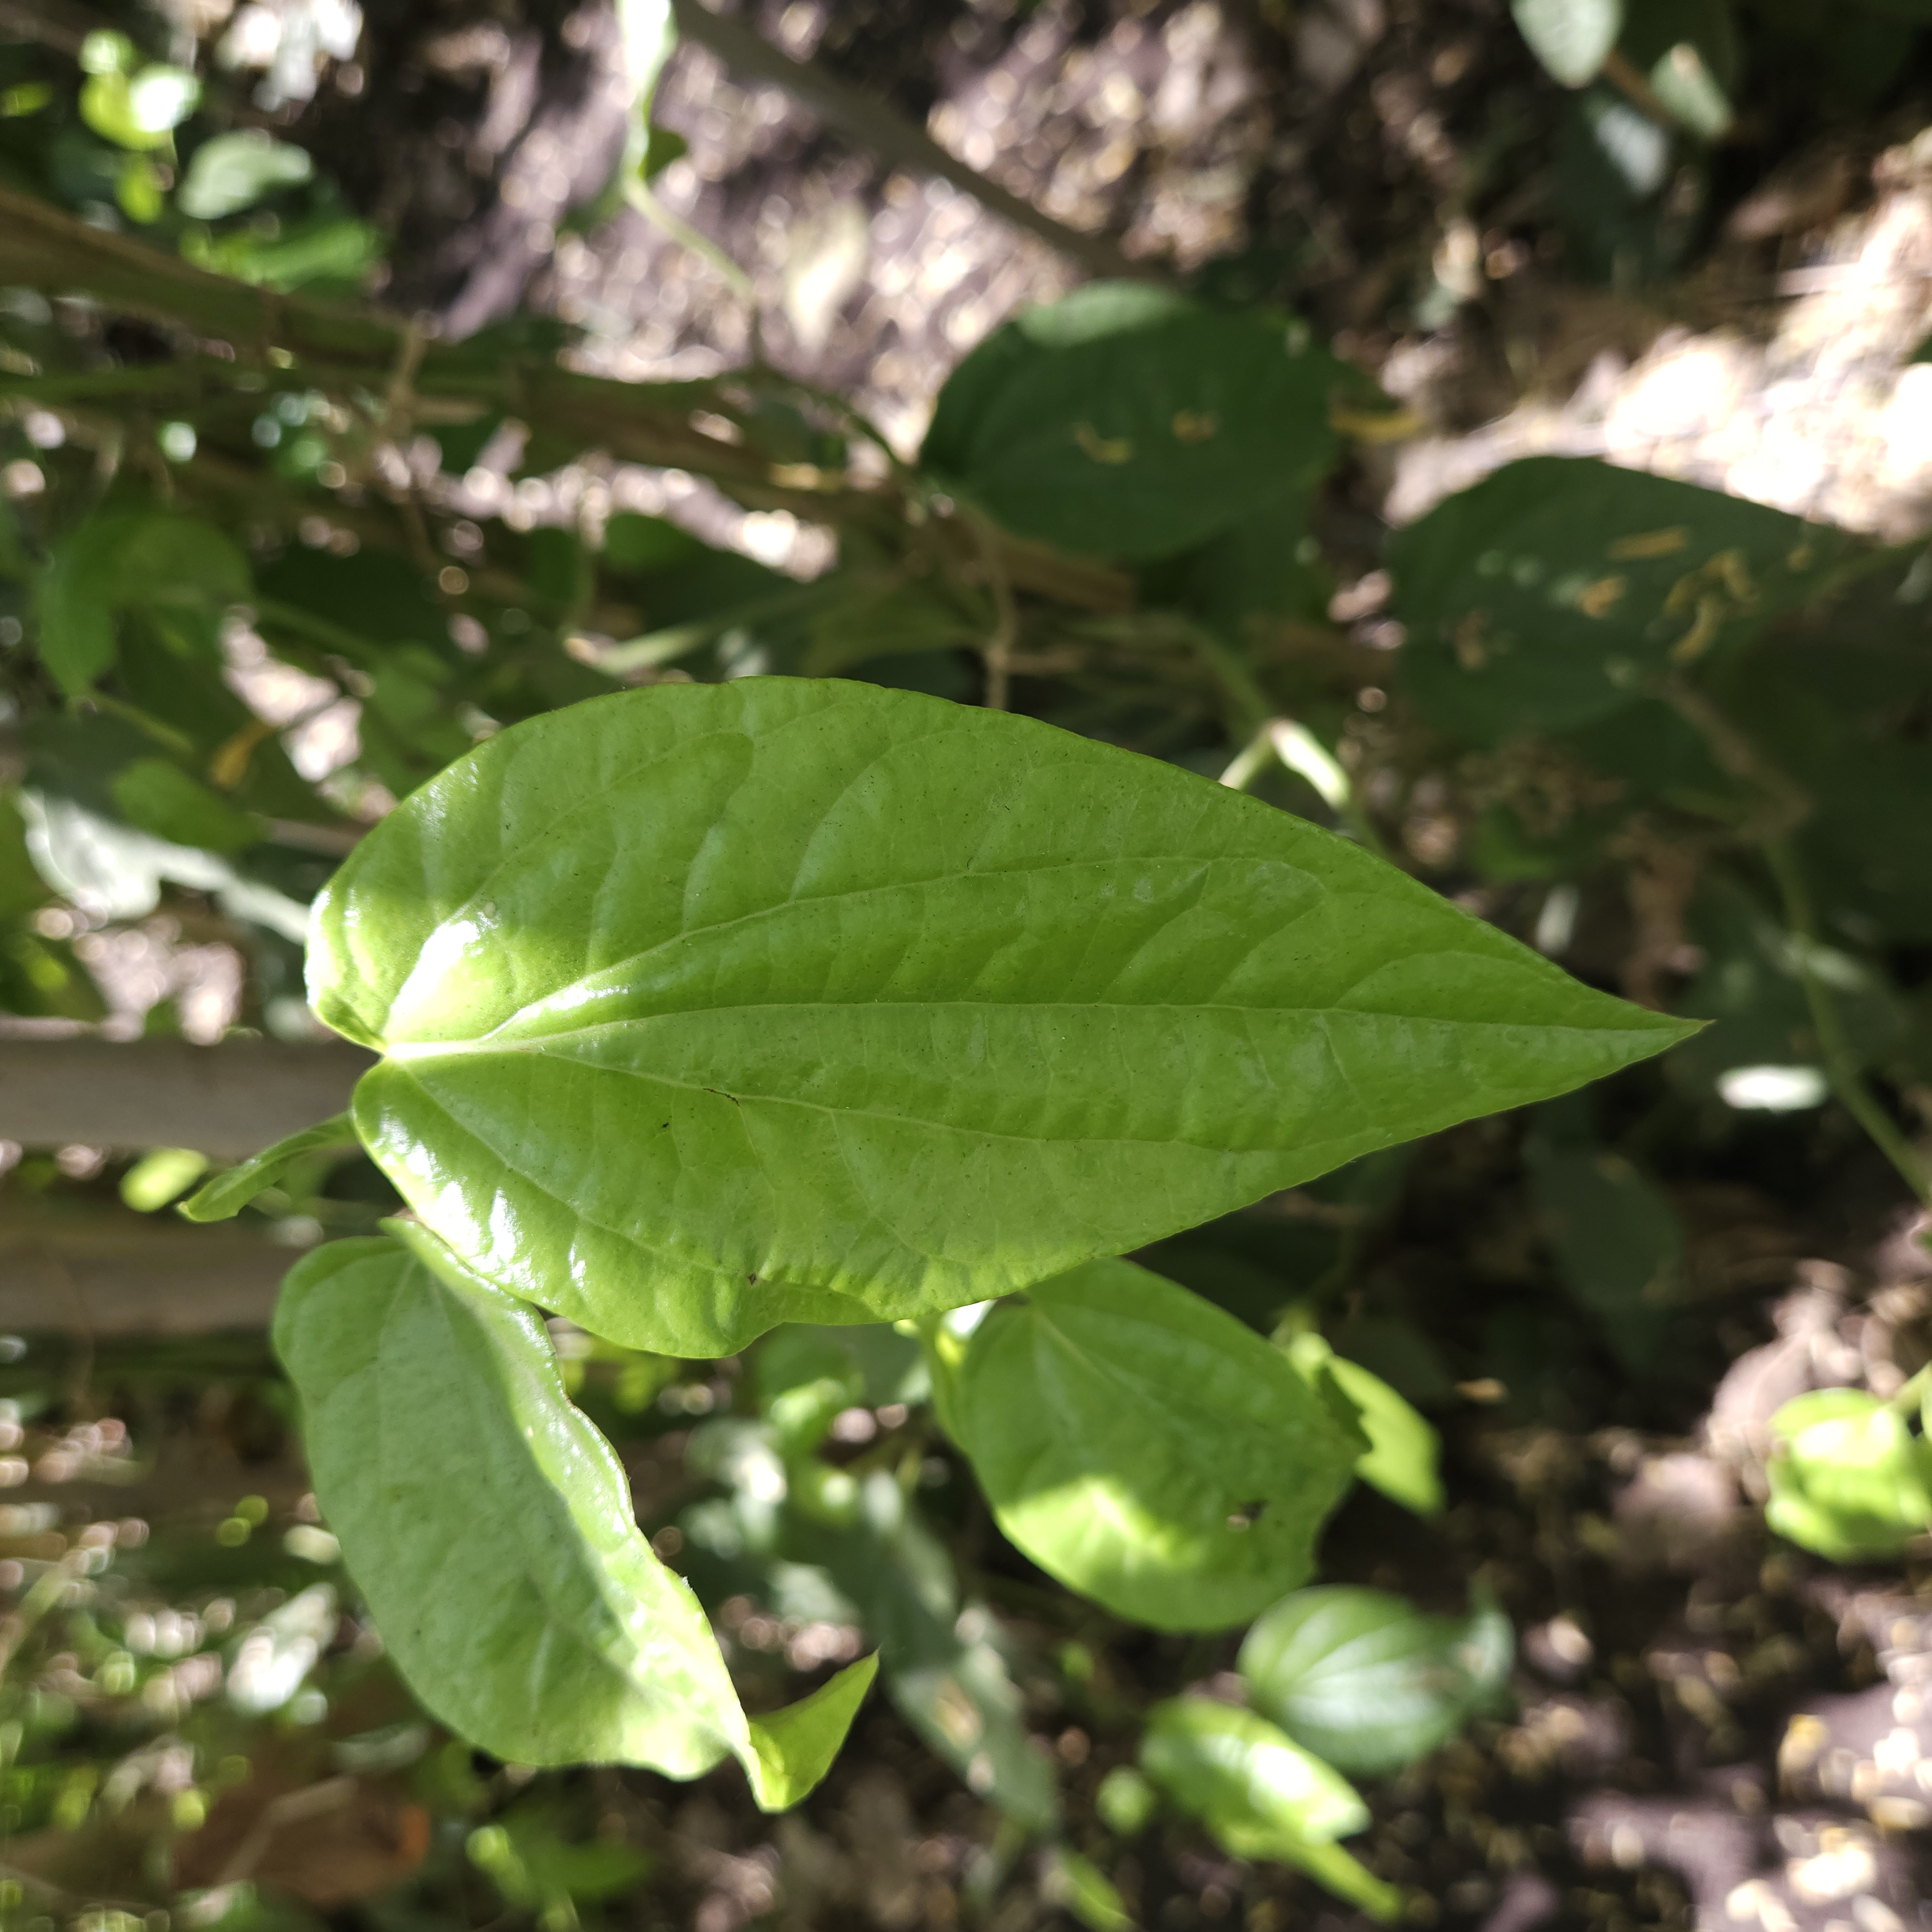
Label: Healthy